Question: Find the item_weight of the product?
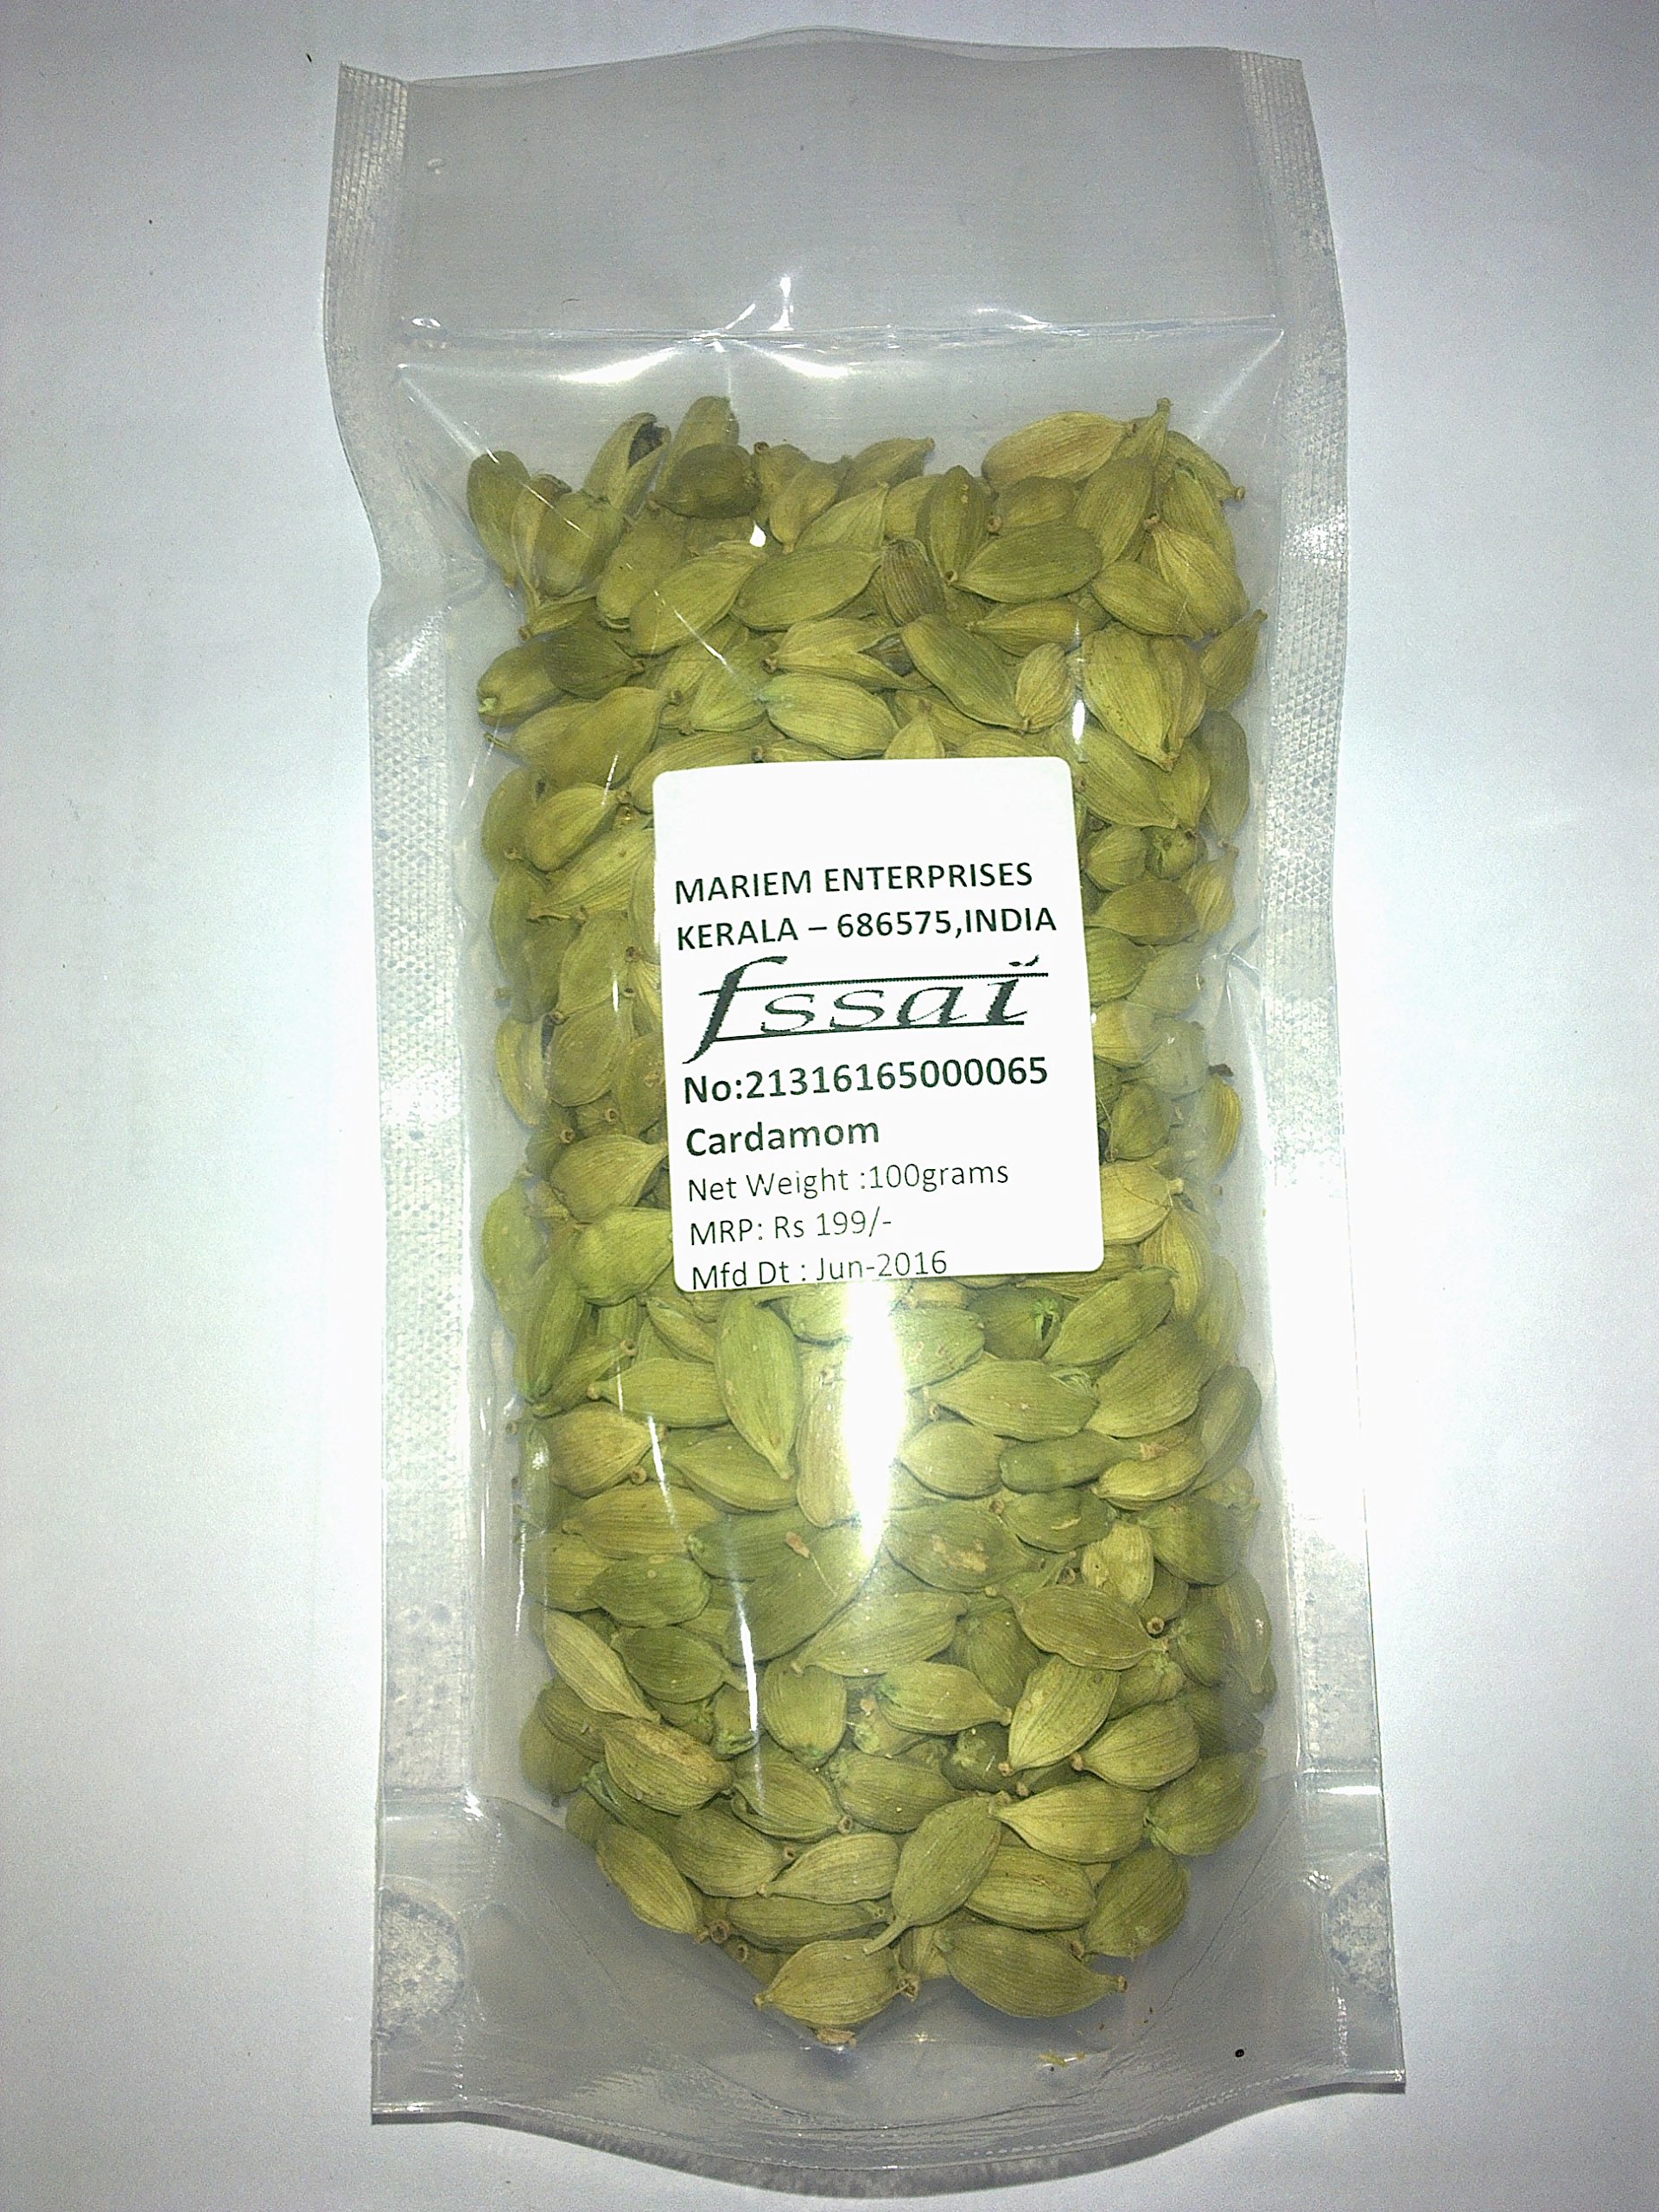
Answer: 100 gram